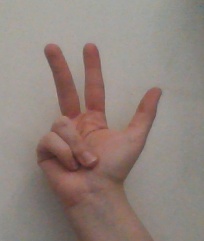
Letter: al